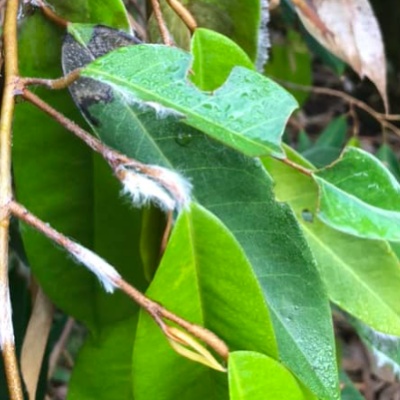
Label: Leaf_Rhizoctonia